Marine chronometer

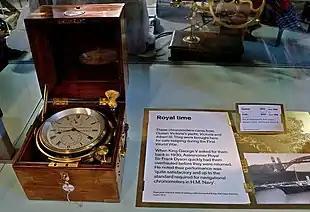
Mechanical boxed Marine Chronometer used on Queen Victoria's royal yacht HMY "Victoria and Albert", made about 1865

Ship's marine chronometers are the most exact portable mechanical timepieces ever produced and in a static environment were only trumped by non-portable precision pendulum clocks for observatories. They served, alongside the sextant, to determine the location of ships at sea. The seafaring nations invested richly in the development of these precision instruments, as pinpointing location at sea gave a decisive naval advantage. Without their accuracy and the accuracy of the feats of navigation that marine chronometers enabled, it is arguable that the ascendancy of the Royal Navy, and by extension that of the British Empire, might not have occurred so overwhelmingly; the formation of the empire by wars and conquests of colonies abroad took place in a period in which British vessels had reliable navigation due to the chronometer, while their Portuguese, Dutch, and French opponents did not. For example: the French were well established in India and other places before Britain, but were defeated by naval forces in the Seven Years' War.